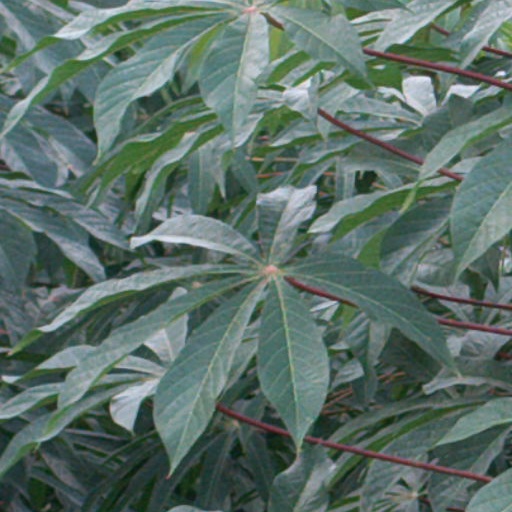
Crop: cassava